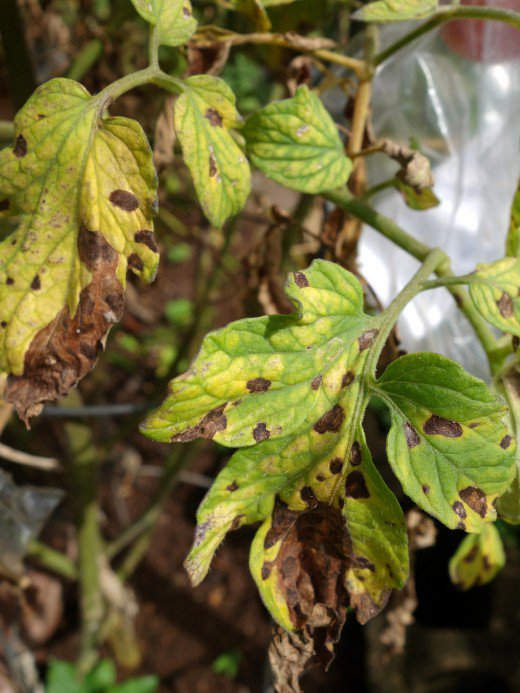
Labels: Tomato leaf bacterial spot, Tomato leaf bacterial spot, Tomato leaf bacterial spot, Tomato leaf bacterial spot, Tomato leaf bacterial spot